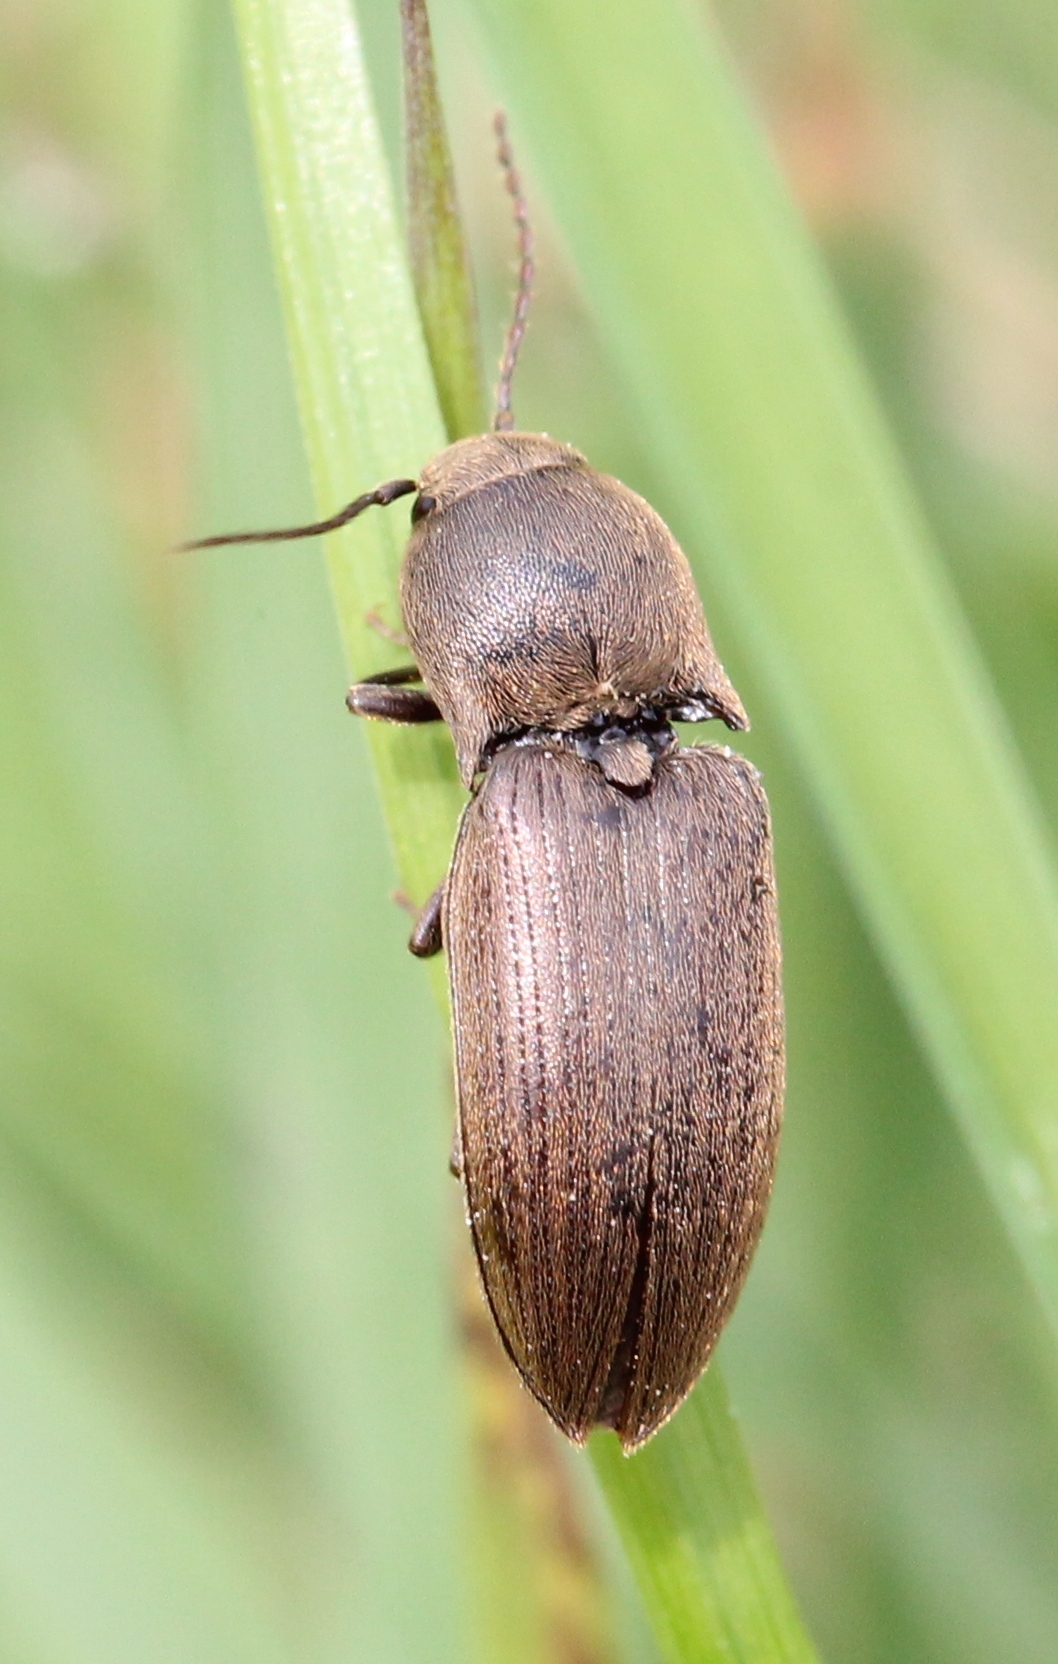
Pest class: clickbeetles_wireworms